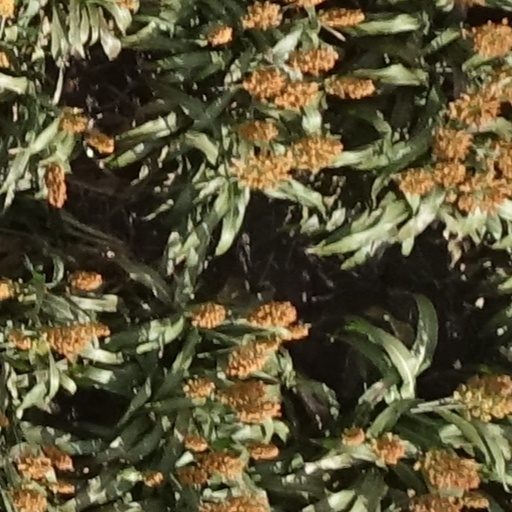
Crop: sorghum